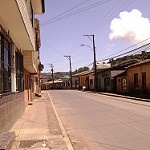
Scene: Outdoor